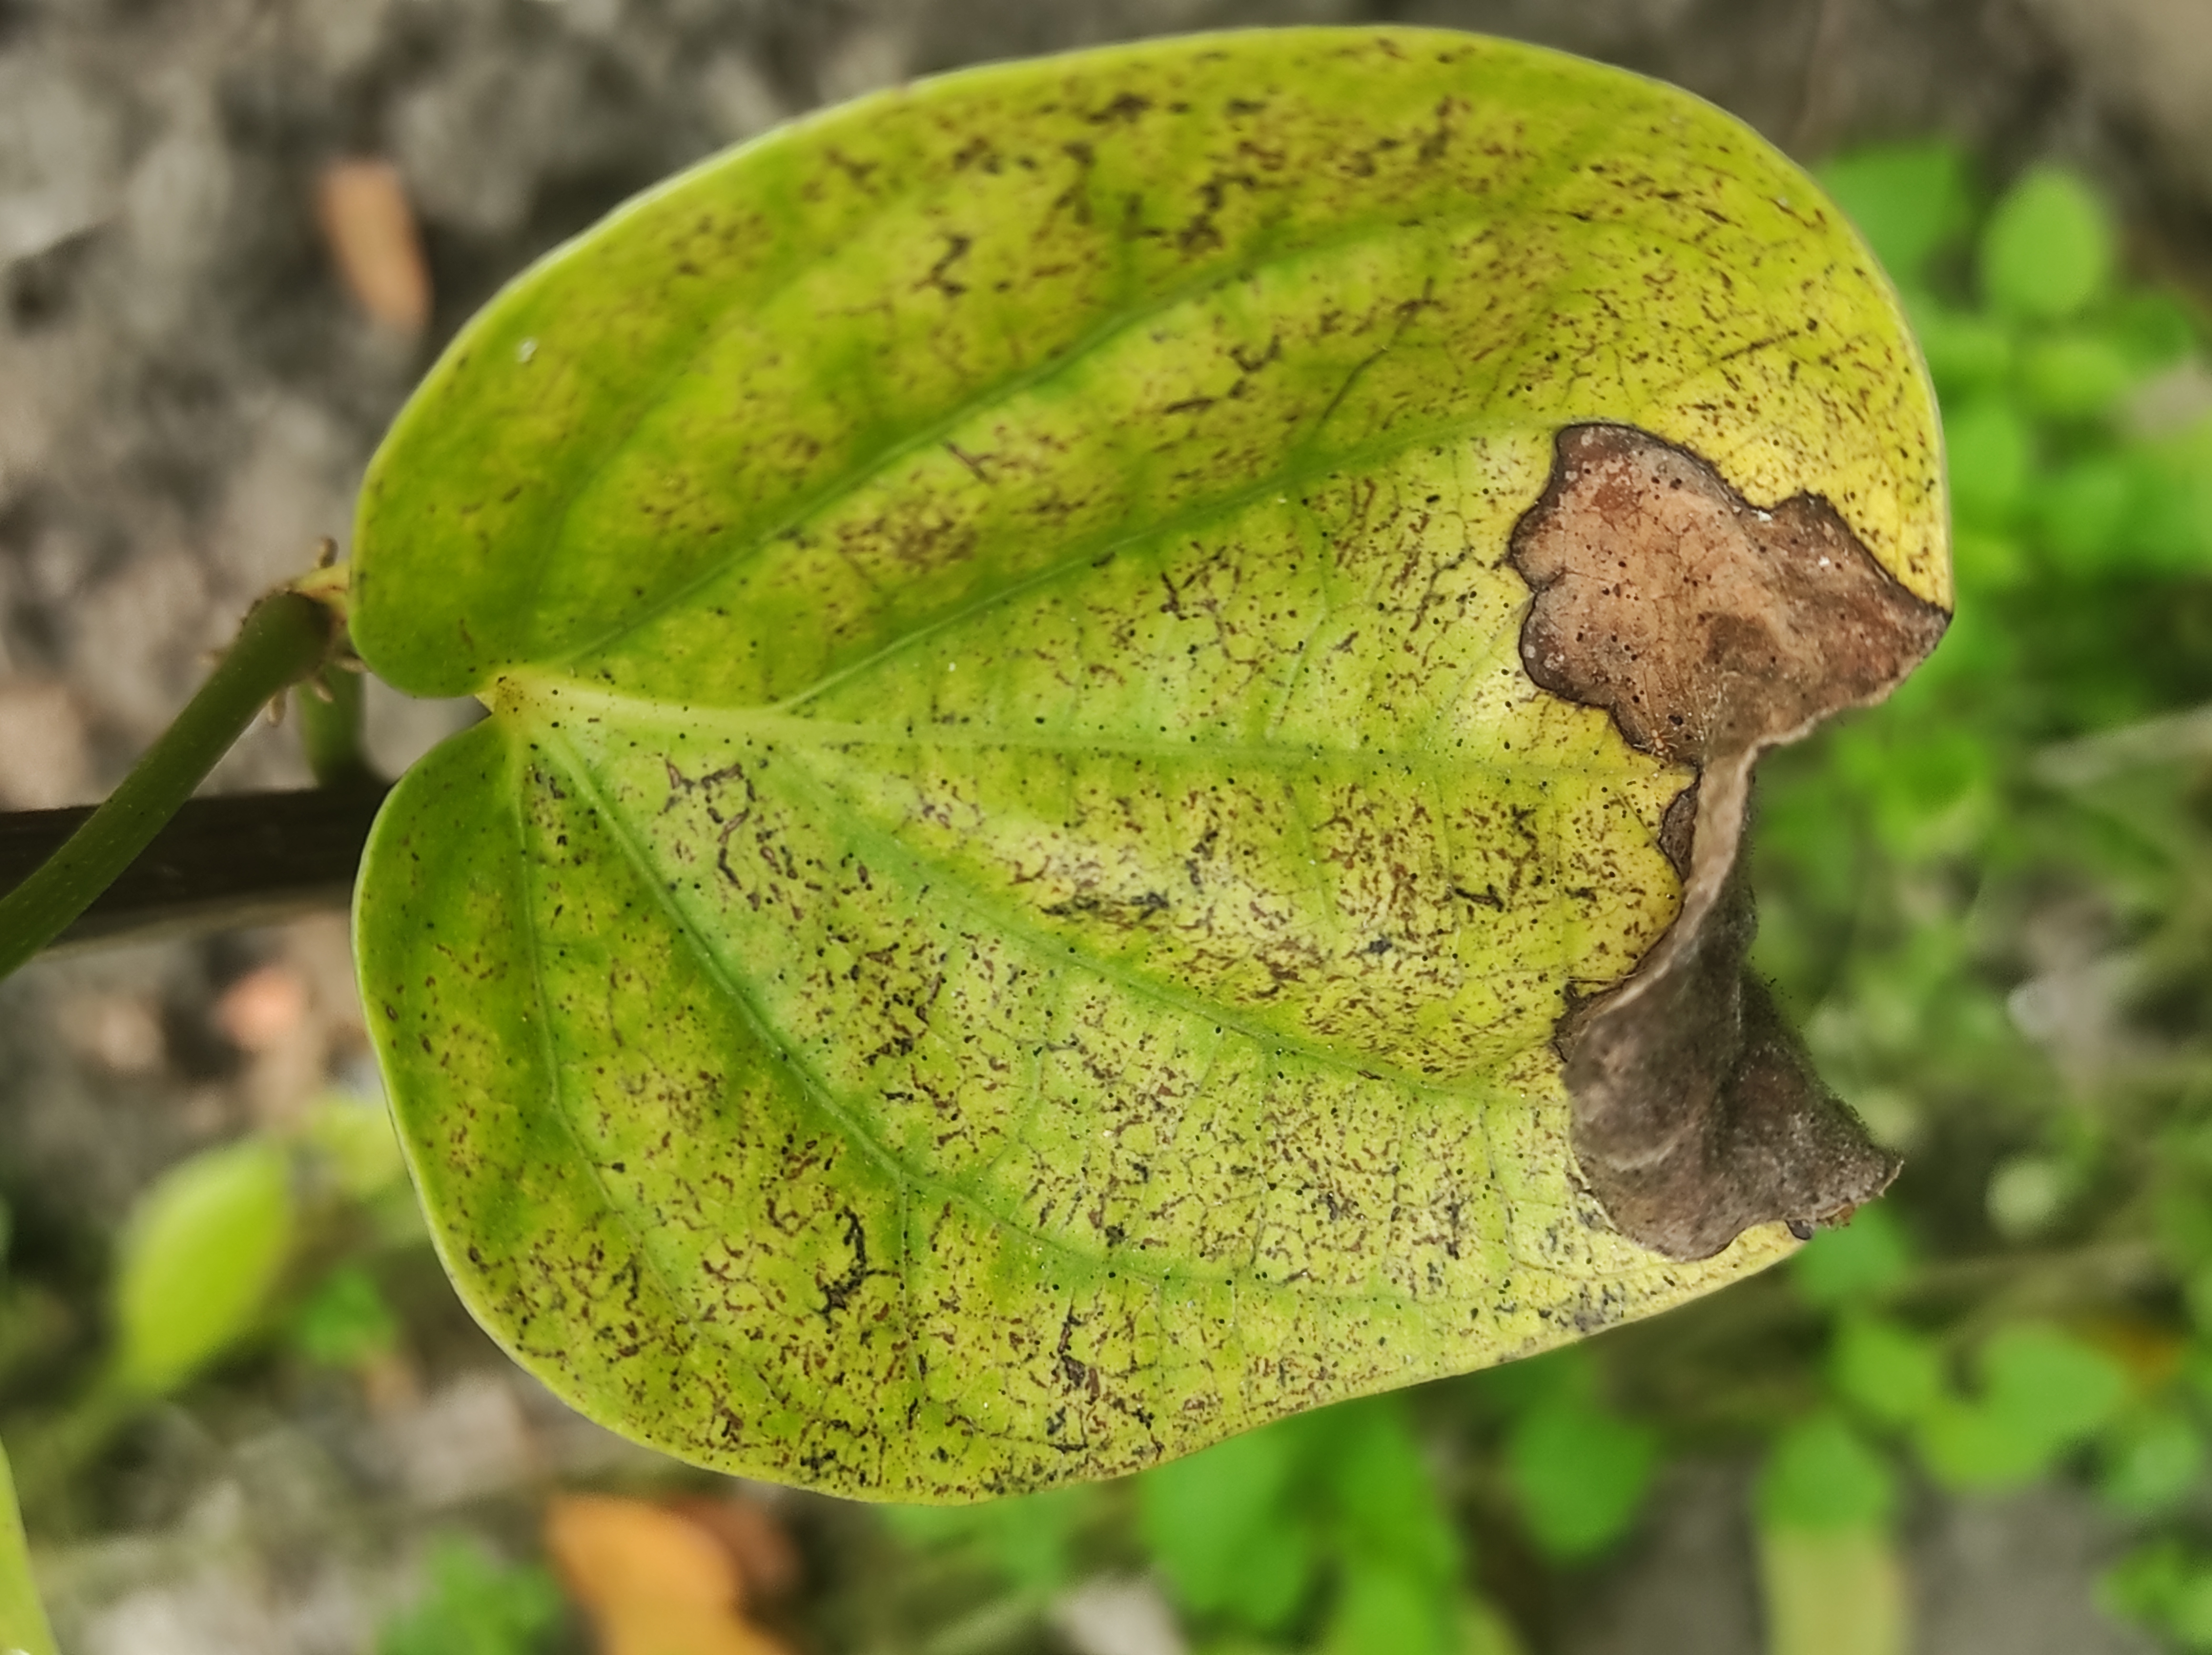
Label: Fungal_Brown_Spot_Disease